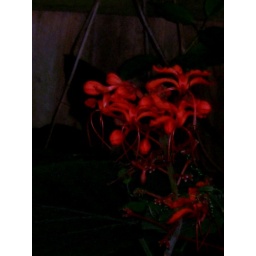
IMG_2994 Hallowee-nie looking orange flowers in darkness ooooooo-oooo (scary sounds)